Ryukyu Islands

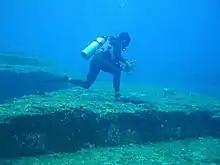
The Yonaguni Monument, a rock formation along the south coast of Yonaguni Island

The south of Watase's Line is recognized by ecologists as a distinct subtropical moist broadleaf forest ecoregion. The flora and fauna of the islands have much in common with Taiwan, the Philippines, and Southeast Asia, and are part of the Indomalayan realm.